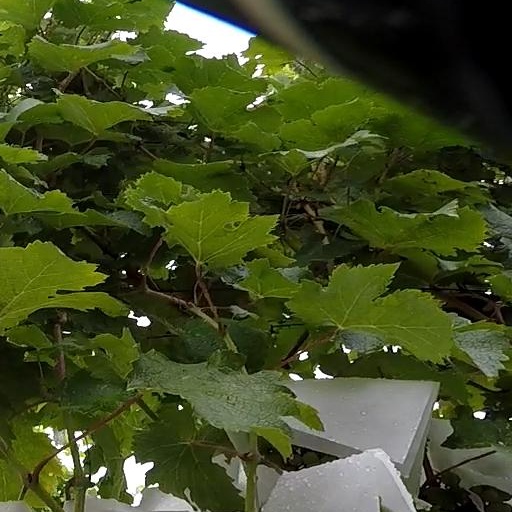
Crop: grape